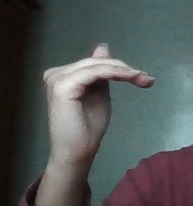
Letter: khaa